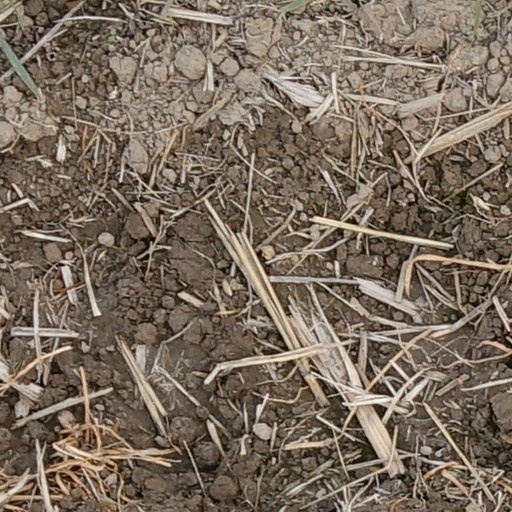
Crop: wheat